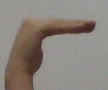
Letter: haa